Mike the Tiger

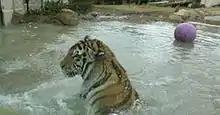
Mike VI in water

After Mike V's death, PETA contacted the university and urged it not to replace him with a new tiger.